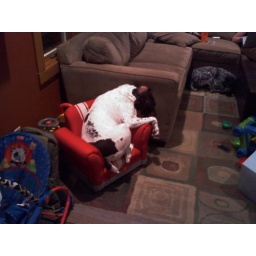
sleeping in ethans chair